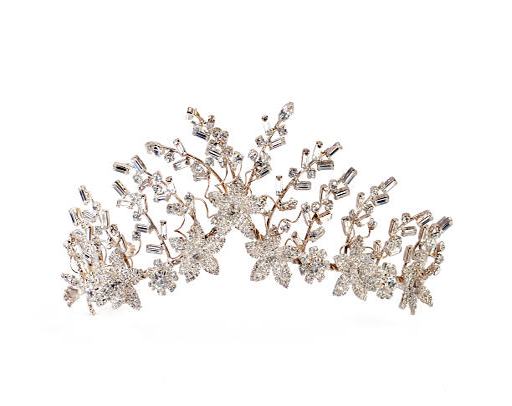
platinum tiara isolated on a white background